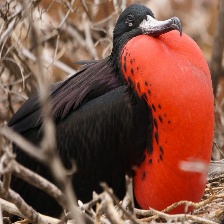
Species: FRIGATE
Scientific name: FREGATIDAE